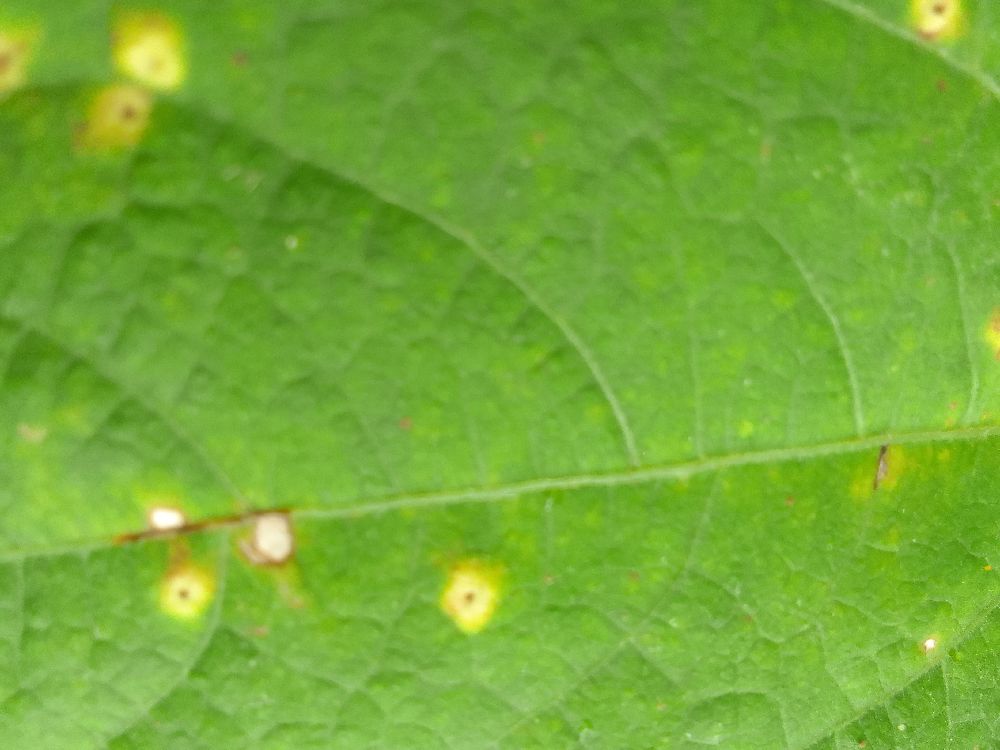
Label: rust